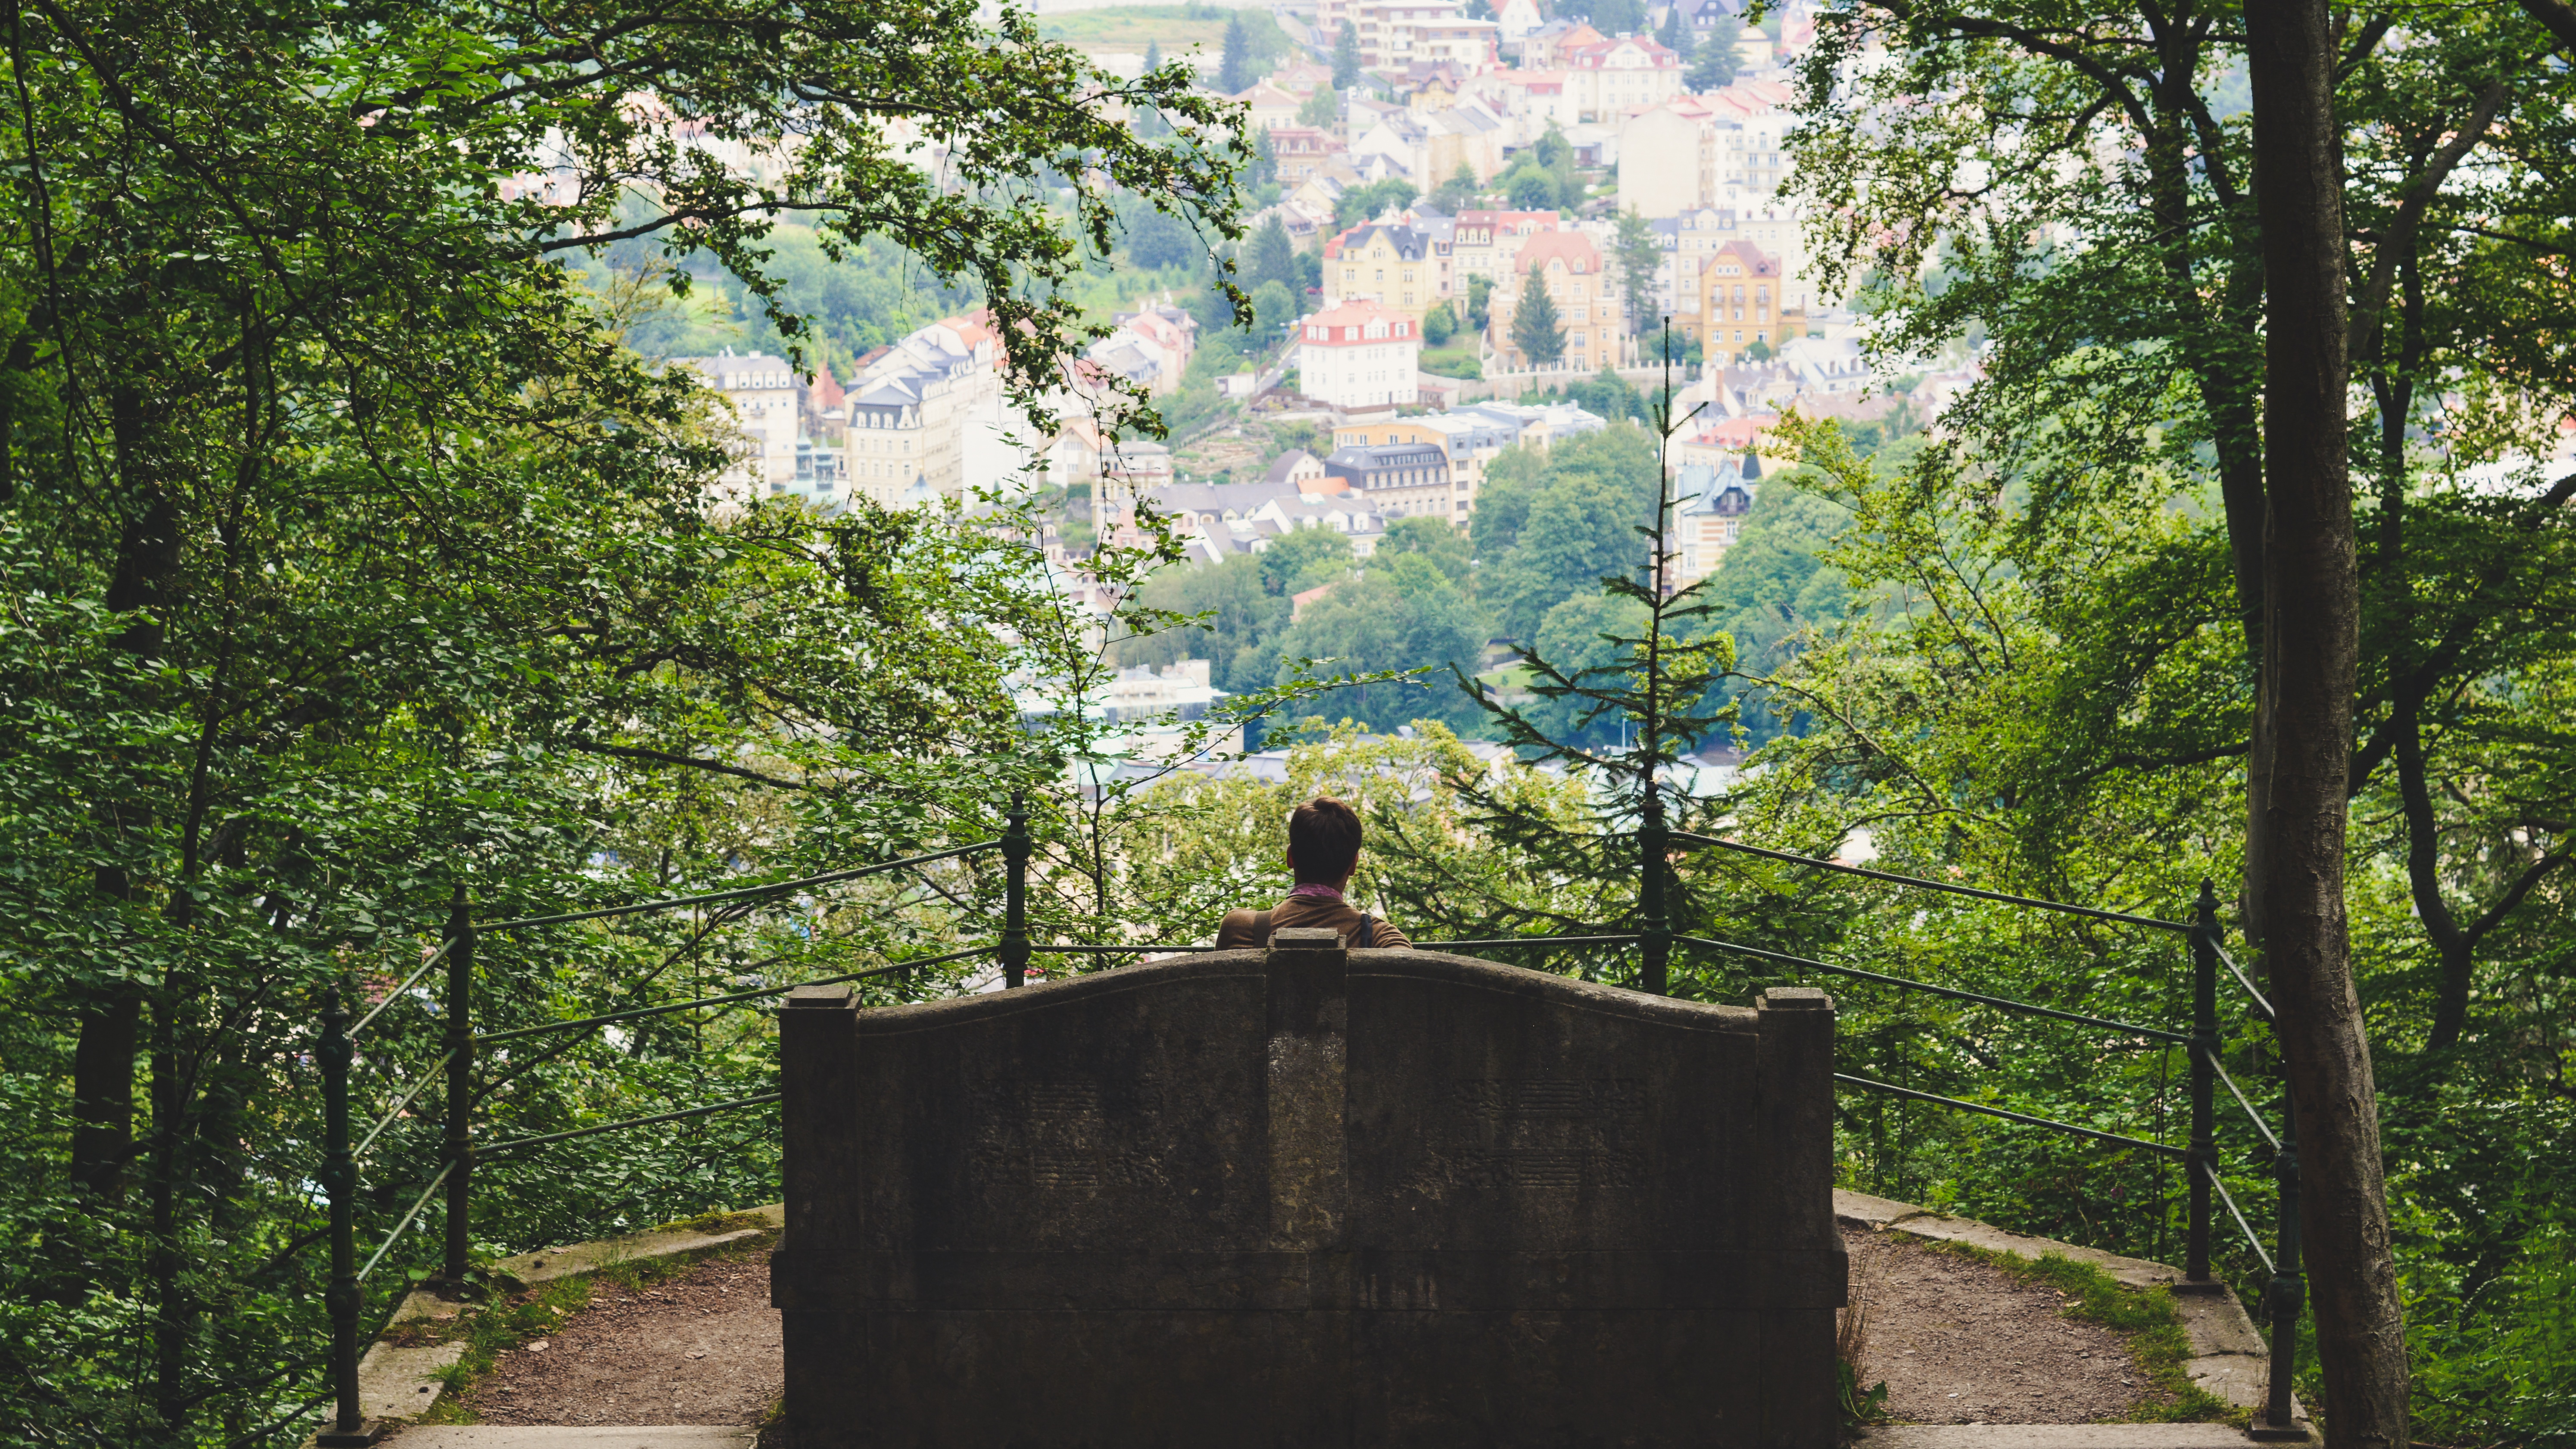
tree, flower, autumn, park, garden, waterway, shrine